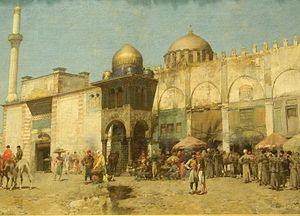
Alberto Pasini est un peintre italien qui fut actif au XIXᵉ siècle.